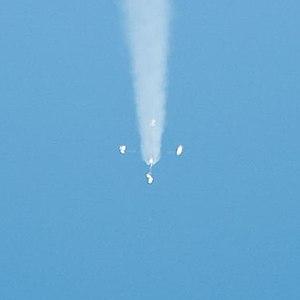
Soyouz MS-10 est une mission spatiale lancée le 11 octobre 2018 par une fusée Soyouz-FG dans le but de transporter jusqu'à la Station spatiale internationale deux nouveaux membres d'équipage. Deux minutes après le décollage, une défaillance du mécanisme de séparation d'un des propulseurs d'appoint provoque une collision de celui-ci avec le deuxième étage qui, endommagé, dévie le lanceur de la trajectoire prévue. Les mécanismes de sécurité déclenchent automatiquement l'éjection du vaisseau Soyouz qui continue son vol sur une trajectoire parabolique faisant subir à l'équipage une accélération de sept g. Celui-ci atterrit sain et sauf à quelques centaines de kilomètres de la base de lancement. L'incident entraîne la suspension des vols habités à destination de la station spatiale jusqu'à ce que les résultats de l'enquête soient connus et pris en compte, ce qui est fait en moins de deux mois.